Ivan Sutherland (rower)

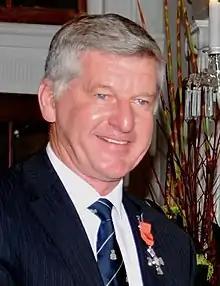
Sutherland in 2011

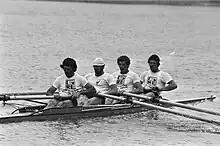
1977 New Zealand coxless four on the Bosbaan rowing lake in Amsterdam

Ivan Carl Sutherland (born 15 September 1950) is a former New Zealand rower who won an Olympic bronze medal. At the 1976 Summer Olympics in Montreal, he crewed the eight along Tony Hurt, Alec McLean, Trevor Coker, Peter Dignan, Lindsay Wilson, Joe Earl and Dave Rodger and Simon Dickie (cox). The 1977 World Rowing Championships saw Sutherland win silver in the coxless four with Des Lock, David Lindstrom and Dave Rodger under new coach Harry Mahon. Sutherland was also the rowing team manager for New Zealand at the 1988 Summer Olympics in Seoul and the 1992 Summer Olympics in Barcelona. He was subsequently a national rowing selector.